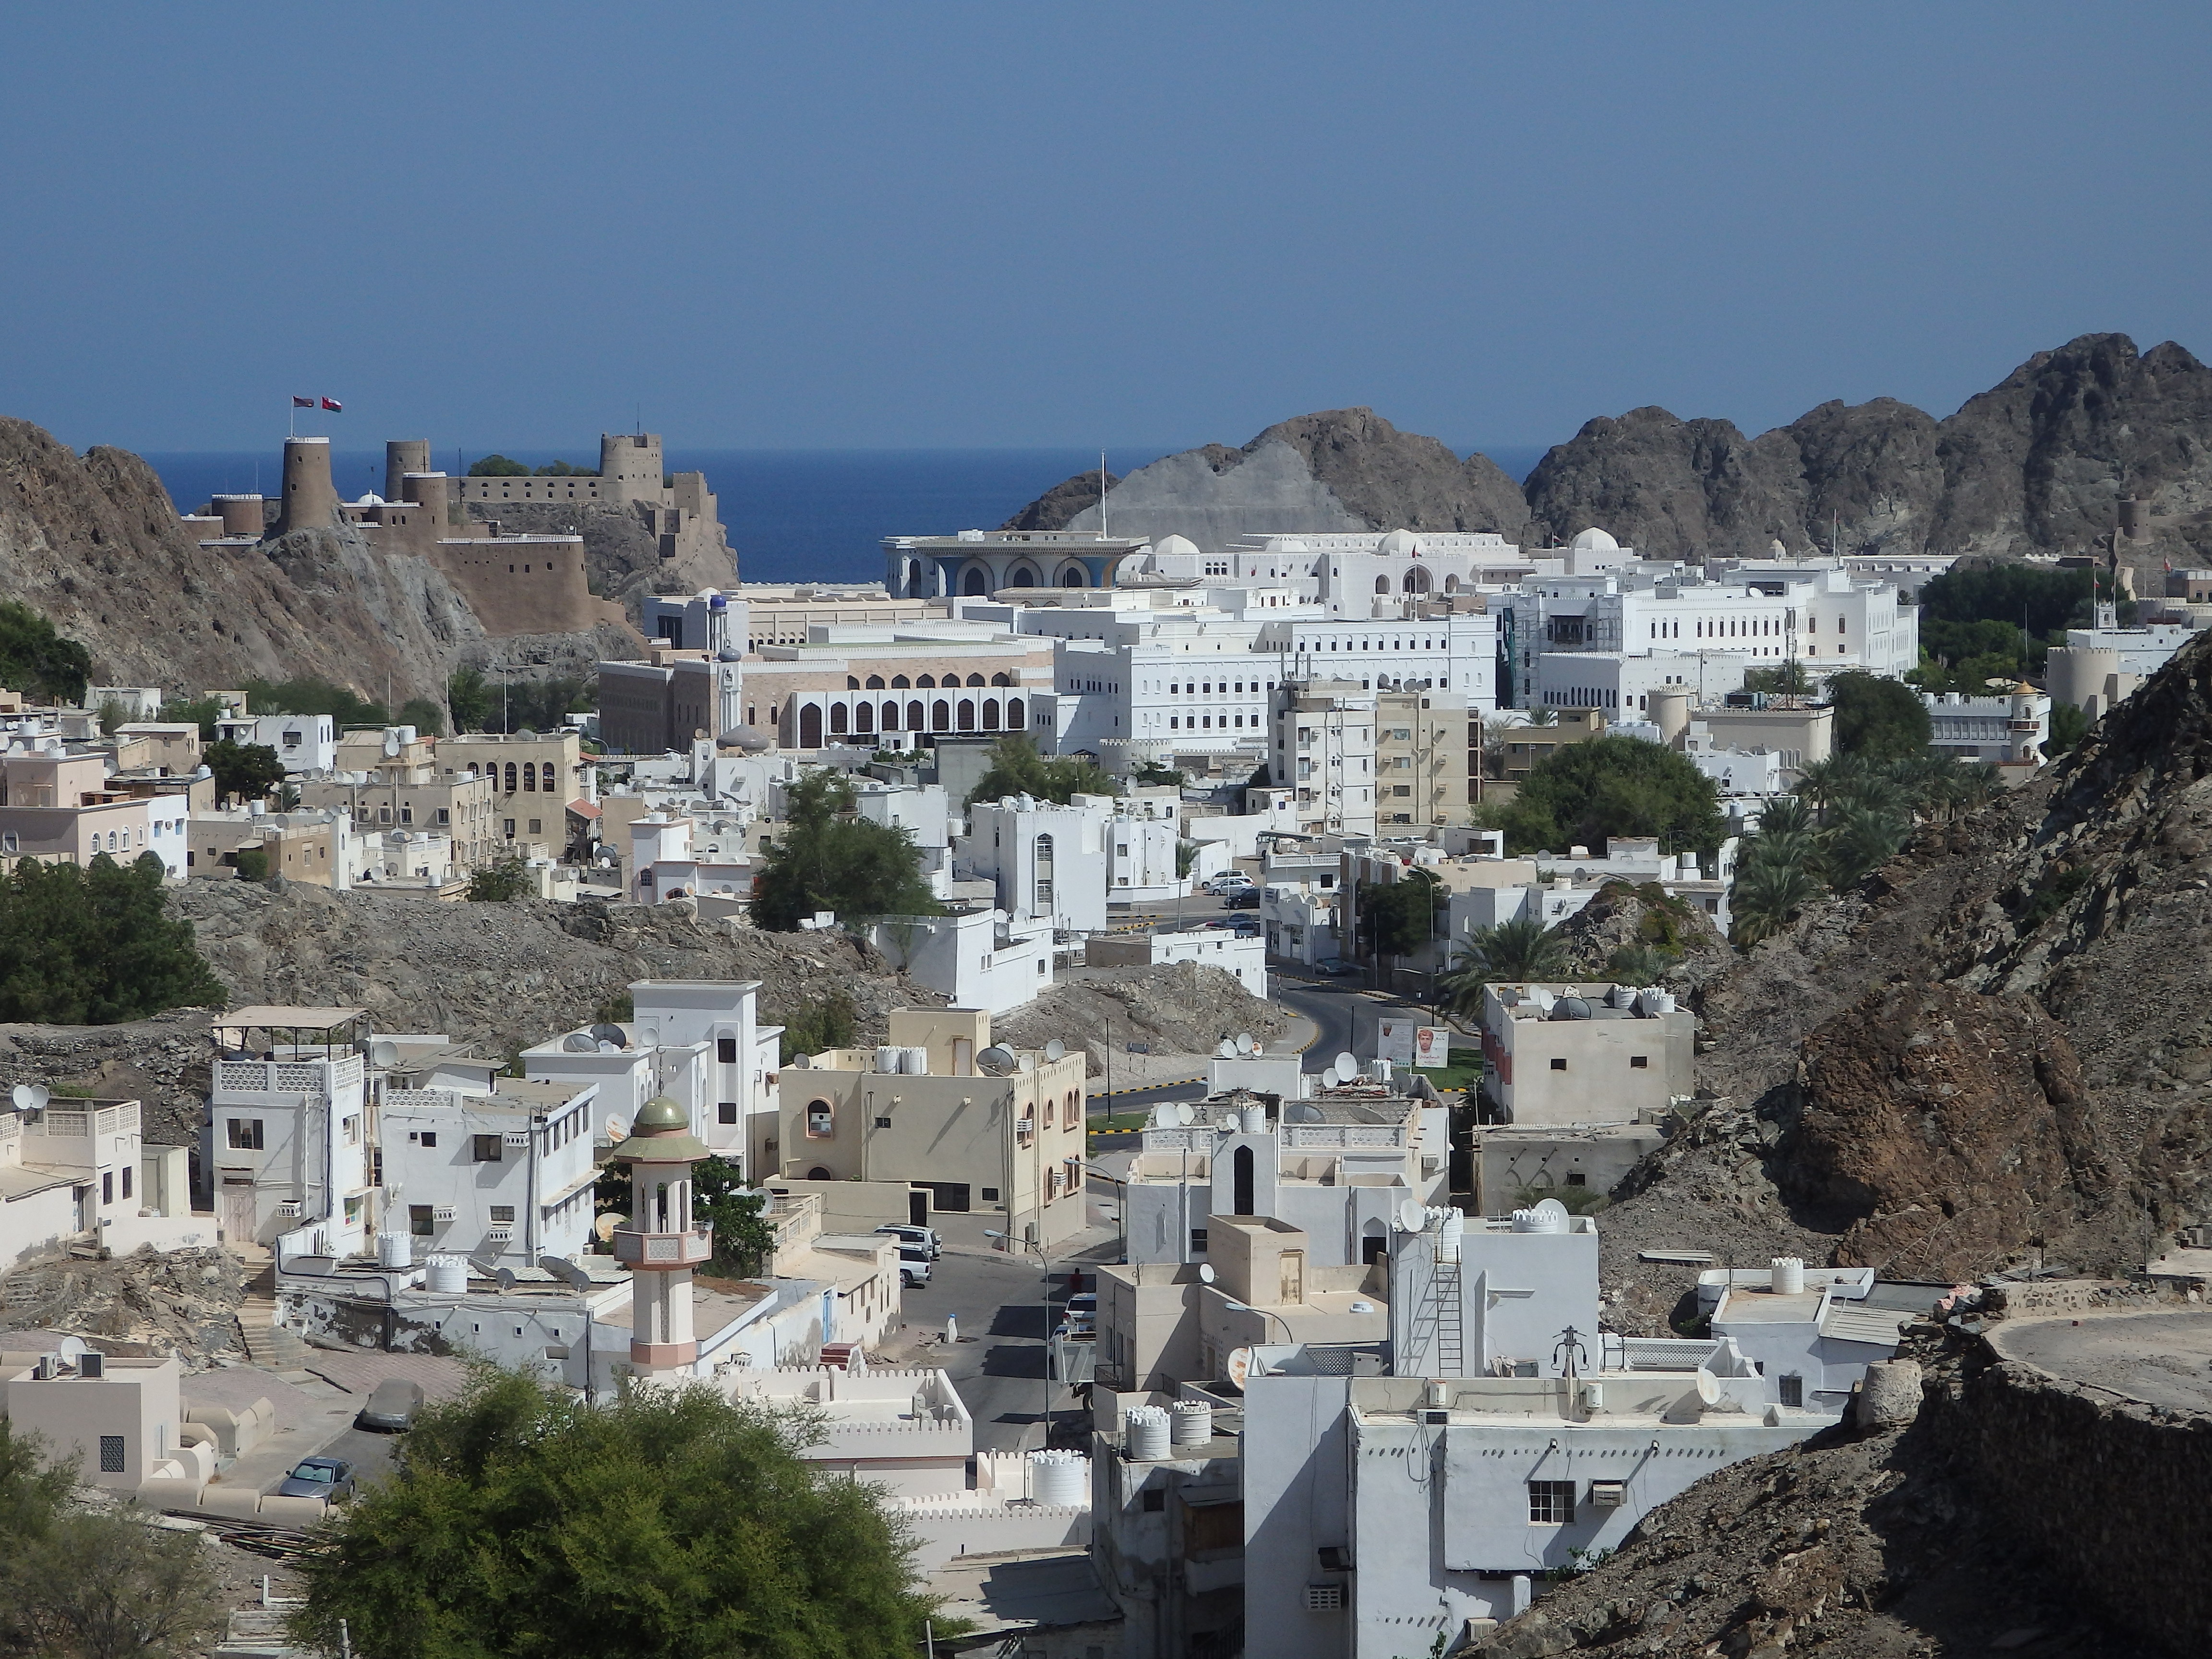
sea, town, vacation, village, old town, ruins, oman, ancient rome, muscat, ancient history, geographical feature, human settlement